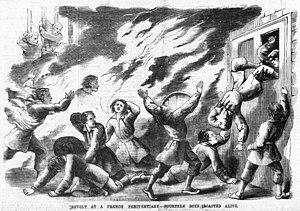
L’île du Levant est la fraction la plus orientale de la commune française d’Hyères, commune du département du Var en région Provence-Alpes-Côte d'Azur. Cette île méditerranéenne, la plus orientale de l'archipel des îles d'Hyères, fait face au massif des Maures au large des communes de Bormes-les-Mimosas et du Lavandou, d'où la majorité des dessertes est assurée.